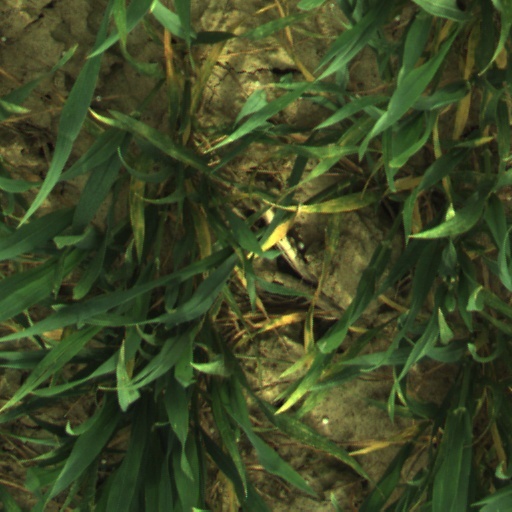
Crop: wheat